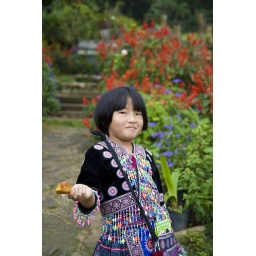
A cute girl from the Tribal Village in the mountains in Northern Thailand, Chiang mai.